History of Katowice

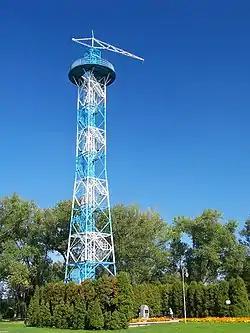
Parachute Tower, one of the symbols of the Polish Defense of Katowice

During the German invasion of Poland, which started World War II in September 1939, the city was defended by local Poles, and the invading Germans immediately carried out massacres of captured Polish defenders. During the invasion the Germans had burned the Great Synagogue. In the following weeks the German "Einsatzkommando 1" was stationed in the city, and its units were responsible for many crimes against Poles committed in the region.